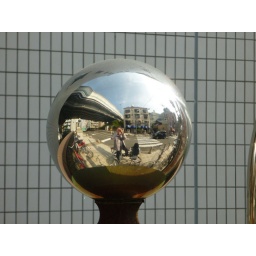
me in the mirror ball at Chuo-ku, Osaka